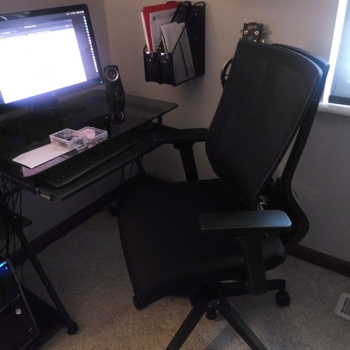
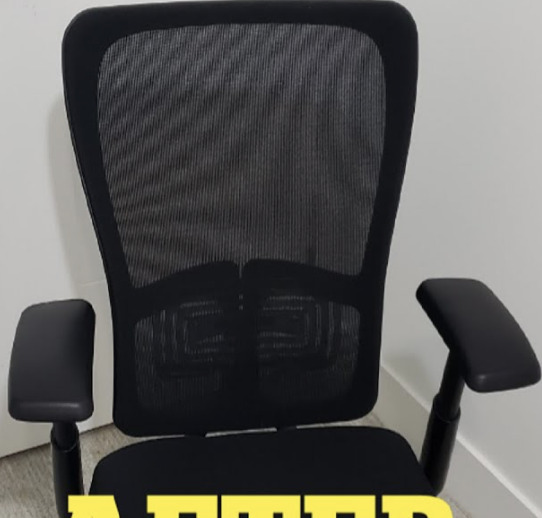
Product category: items_chair
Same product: no